Mount Meron

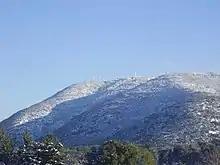
Snowfall on Mount Meron

Mount Meron has a Mediterranean climate (Köppen climate classification: "Csa") with hot and dry summers and cool, wet and occasionally snowy winters. It snows briefly on Mount Meron a few times during the winter. There are 22 days a year with a temperature of 32 °C or higher and 28 days below freezing. Mount Meron has a relatively cool climate with significant precipitation; and has the second highest precipitation in Israel after Mount Hermon.